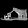
Label: Sandal